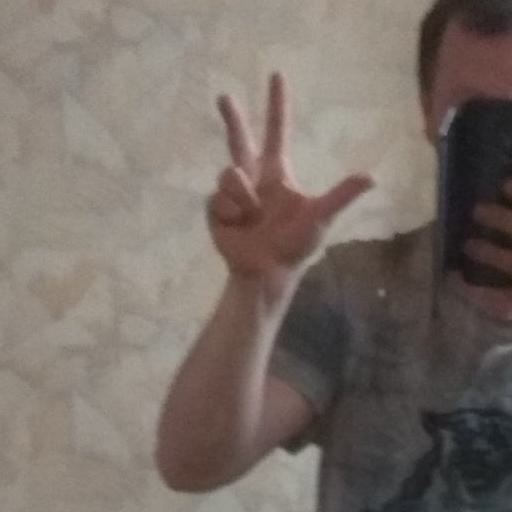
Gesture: three2